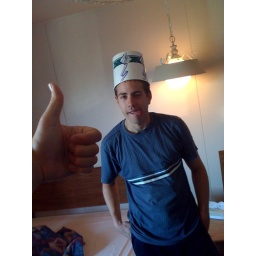
Fries chicken in al basket